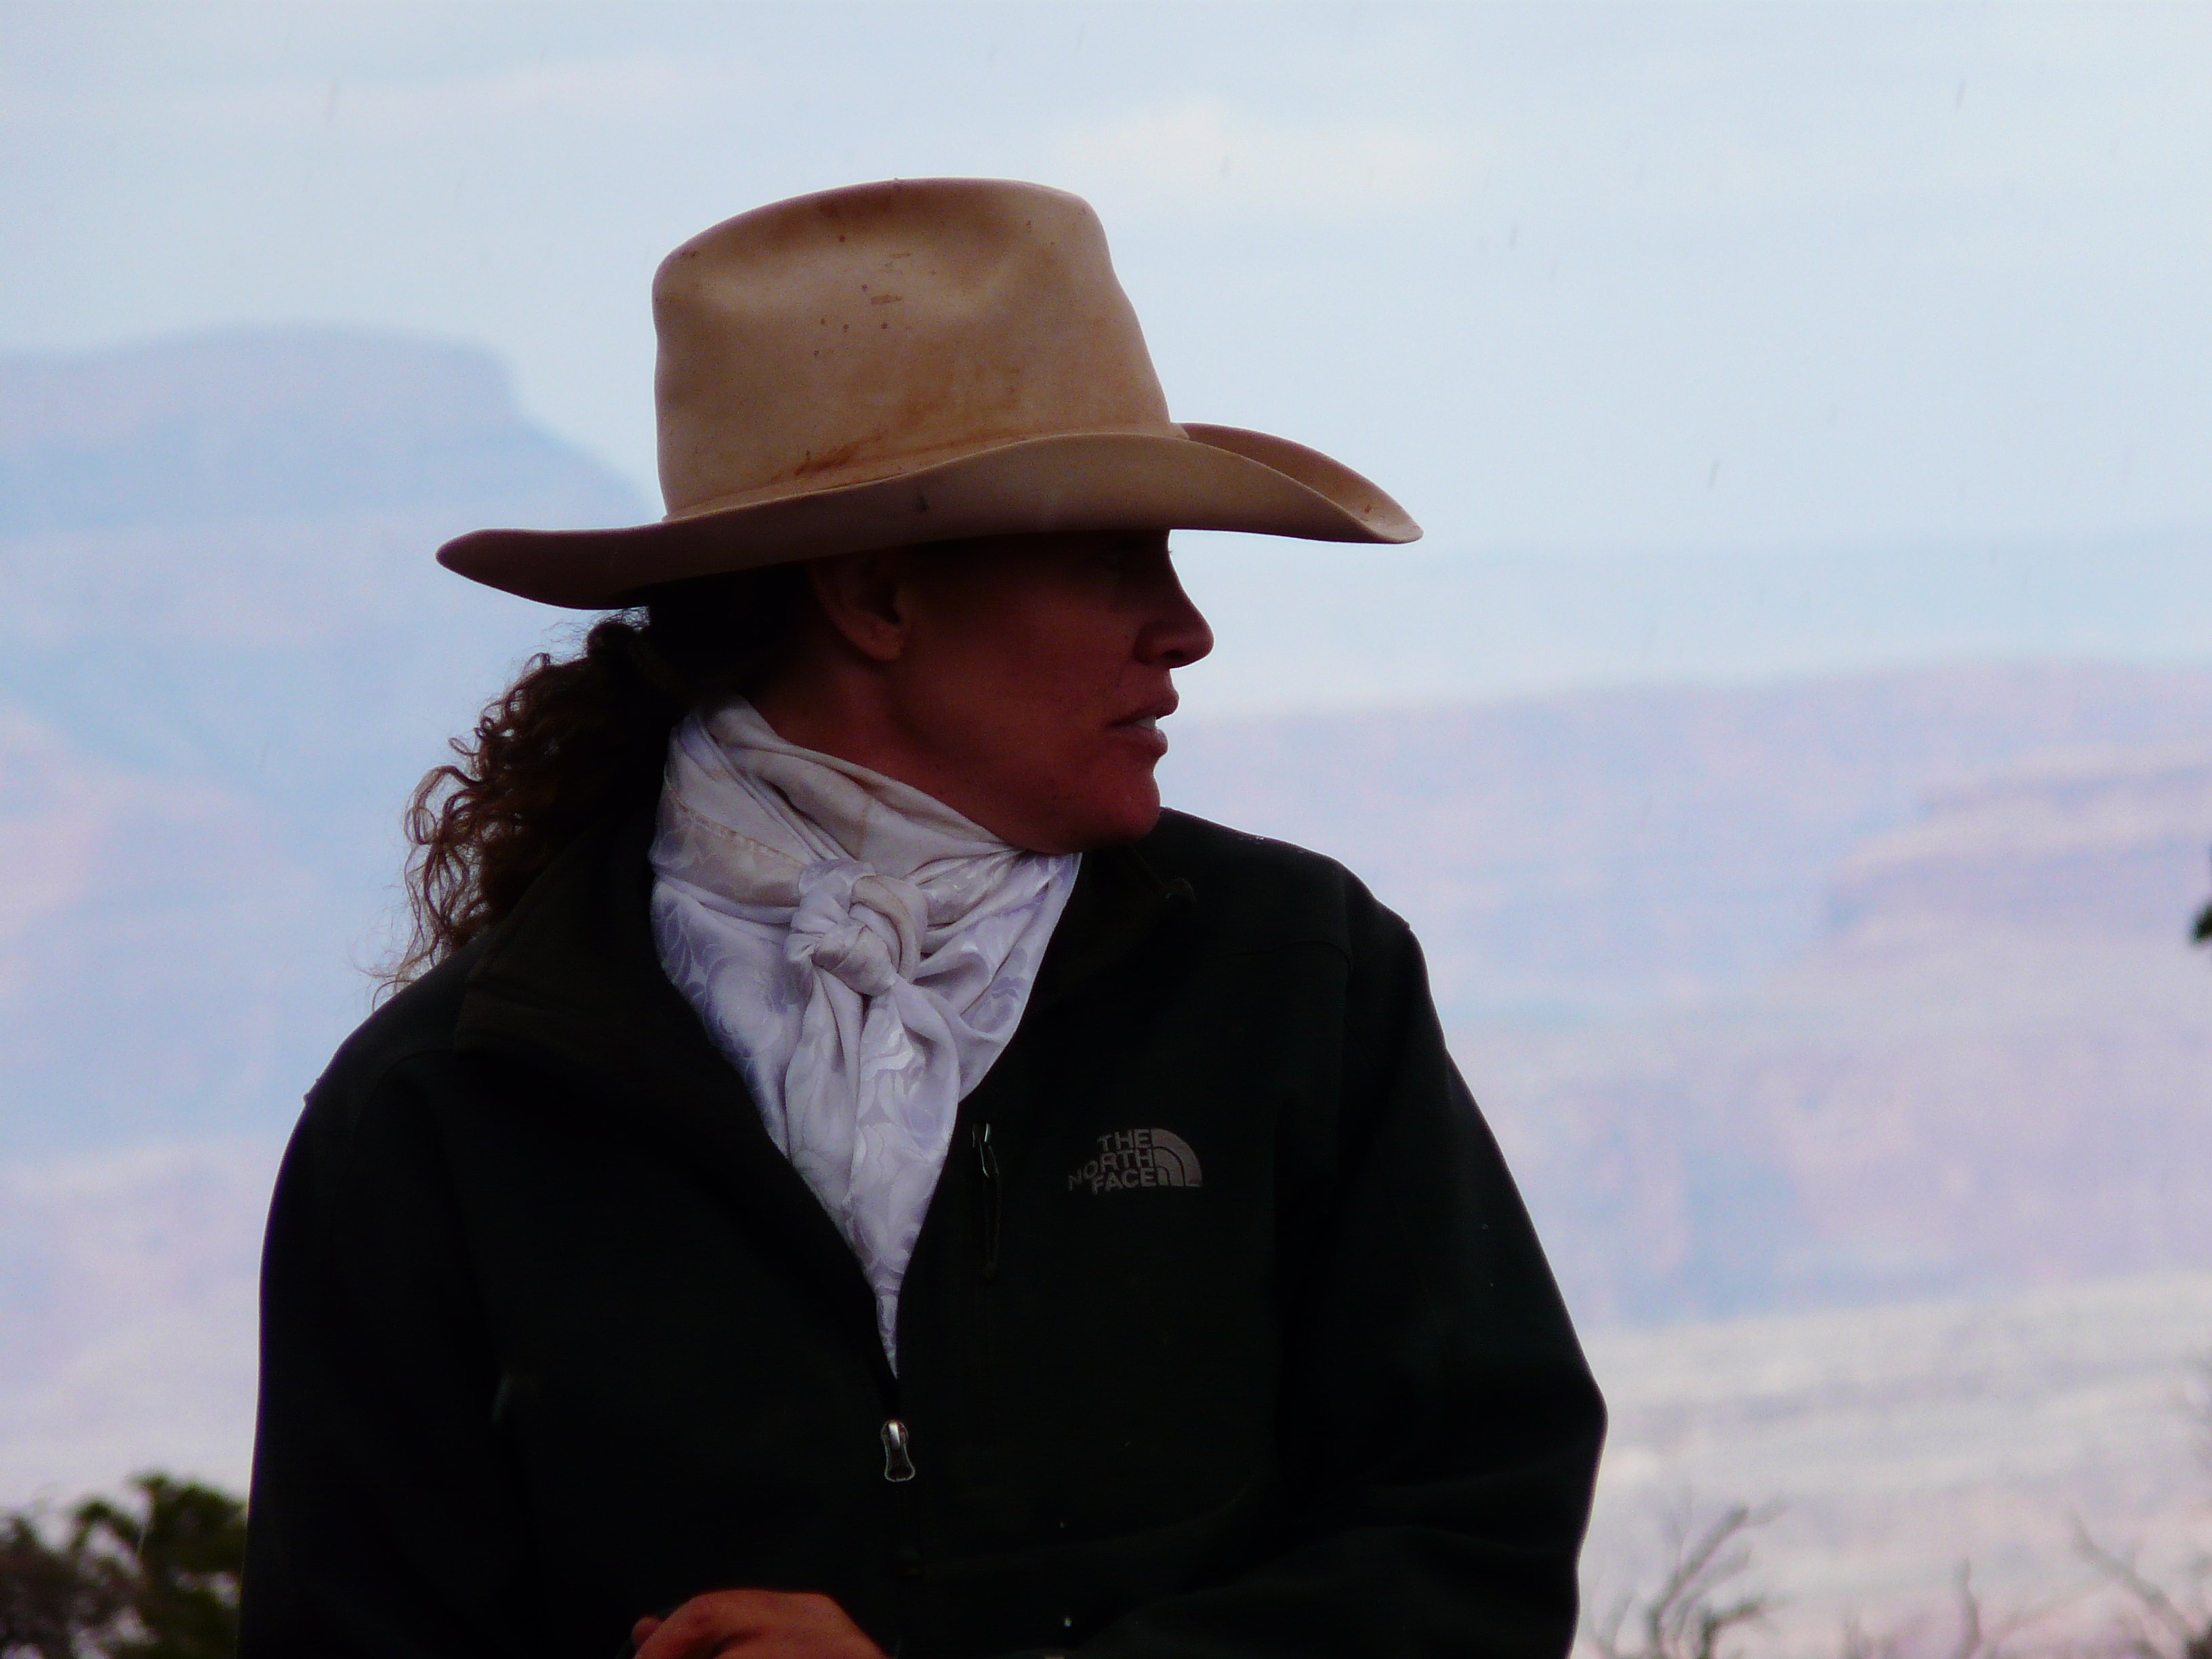
man, person, winter, woman, profile, human, hat, clothing, cowgirl, face, cowboy, reiter, horsewoman, facial hair